Bernhard Christensen

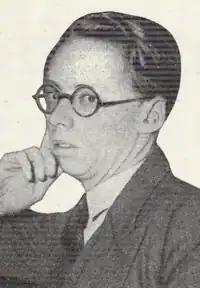

He was born in Copenhagen and studied music at University of Copenhagen from 1926. In 1929 he graduated and was organist until 1945 at Christiansborg Palace Church. Then he was hired as organist by Vangede Church from 1945 to 1976. He also worked as a music teacher from 1950 to 1976, notably for young jazz enthusiasts in a kindergarten.